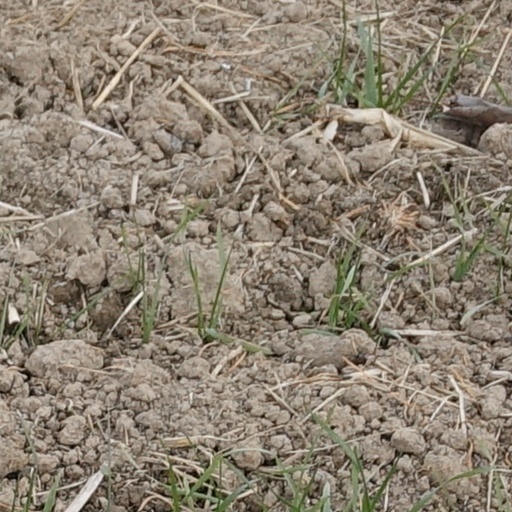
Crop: wheat